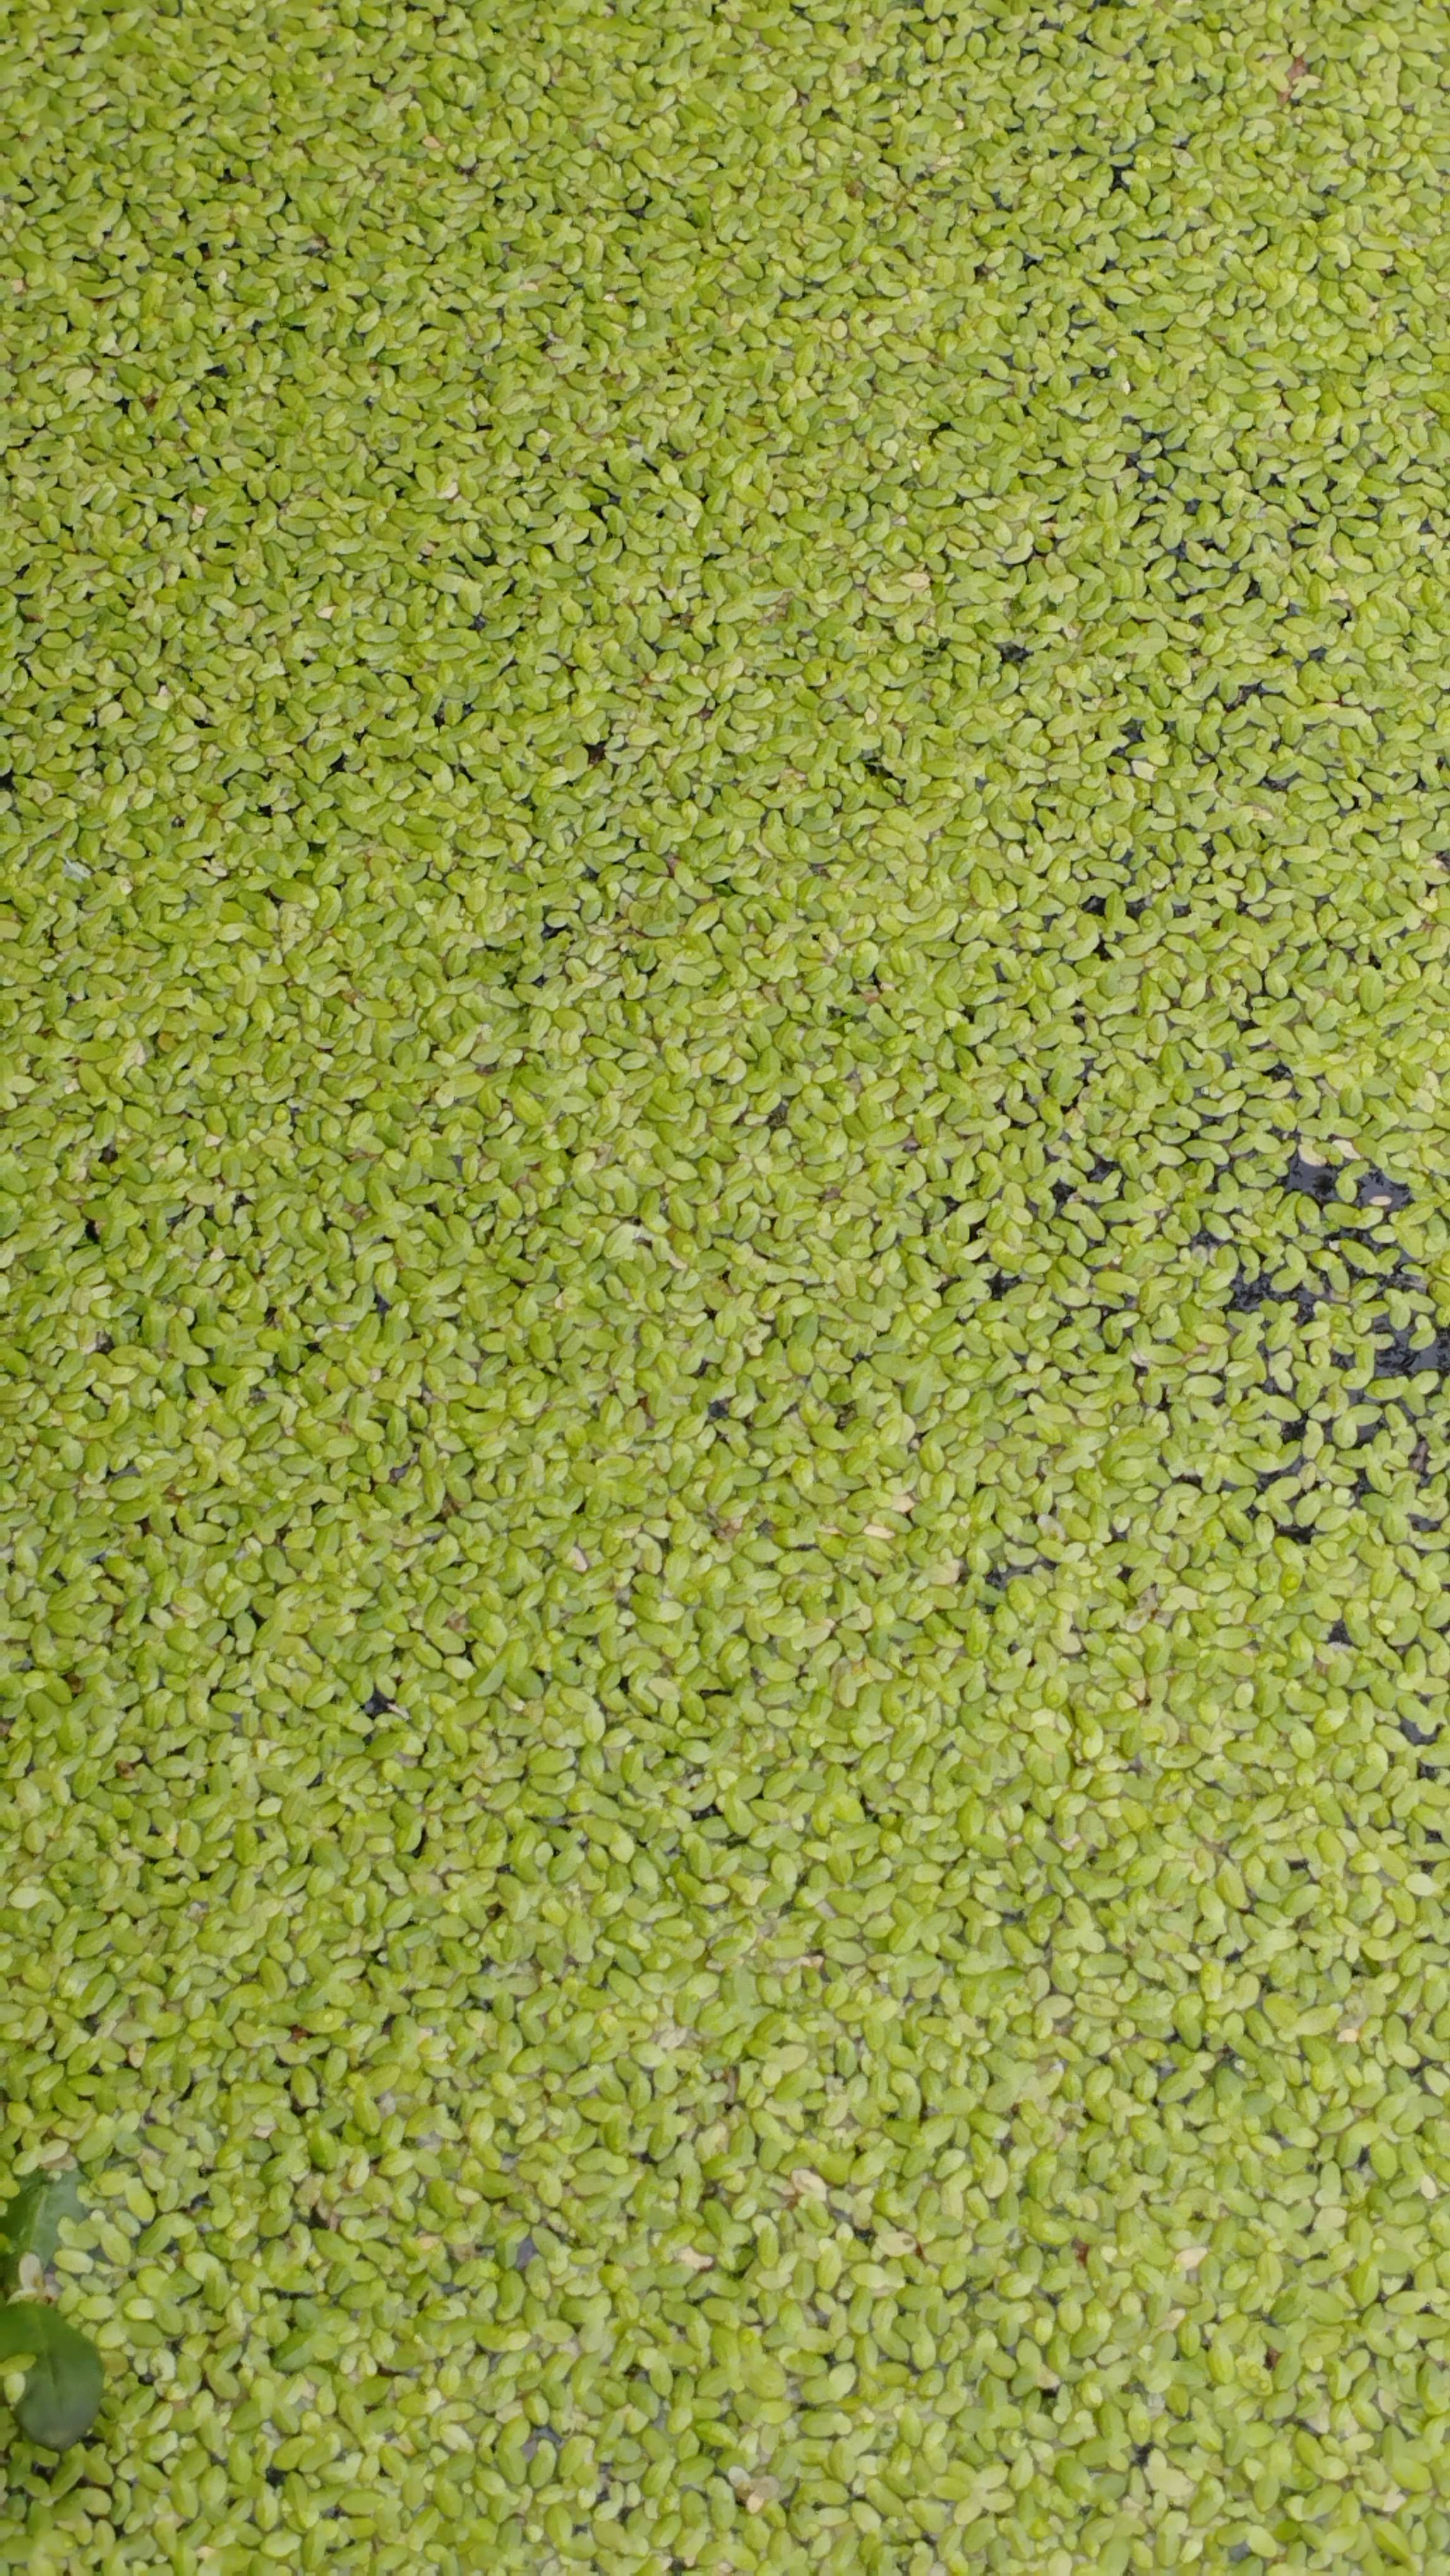
Species: Common Duckweeds (Lemna minor)